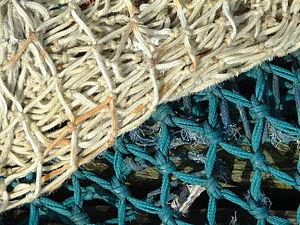
Le Marine Stewardship Council est un label supposé garantir au consommateur — par une certification indépendante et tierce-partie — que les produits de la mer et de la pêche titulaires du label ont été pêchés durablement, en respectant les stocks de poissons et les écosystèmes marins. C'est en quelque sorte l'équivalent marin du Forest Stewardship Council qui lui est consacré à la filière bois-papier.